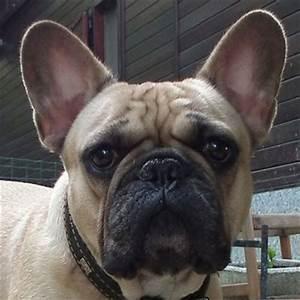
dog